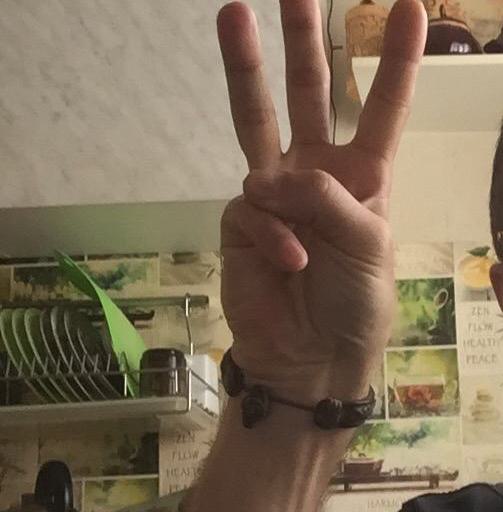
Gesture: three